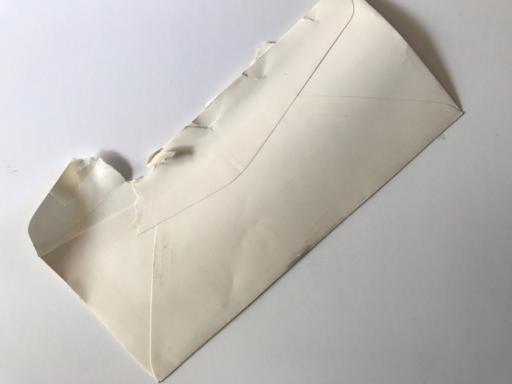
Label: paper